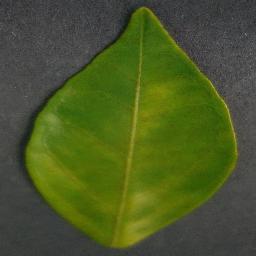
Label: Orange___Haunglongbing_(Citrus_greening)